Judi Beecher

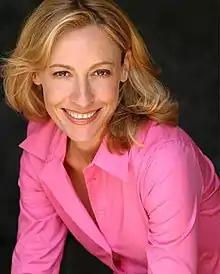

Judi Beecher is an American actress, voice actress and filmmaker who is best known for providing the voice and facial motion capture of Madison Paige in the video game "Heavy Rain".